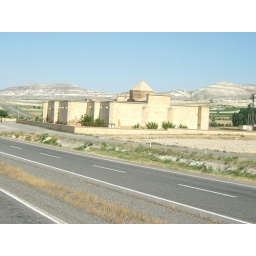
The outside of a Kanvasary in Cappadocia, Turkey, out the rear bus window was we left